Moonee Beach

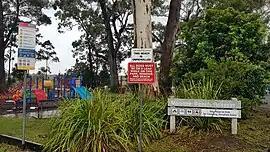
Moonee Beach Reserve, 2023

Moonee Beach, Australia, is a small town on the Mid North Coast of NSW. It is located along the newly upgraded Pacific Highway. It is 13 km out of Coffs Harbour CBD, 543 km north of Sydney and 378 km south of Brisbane.